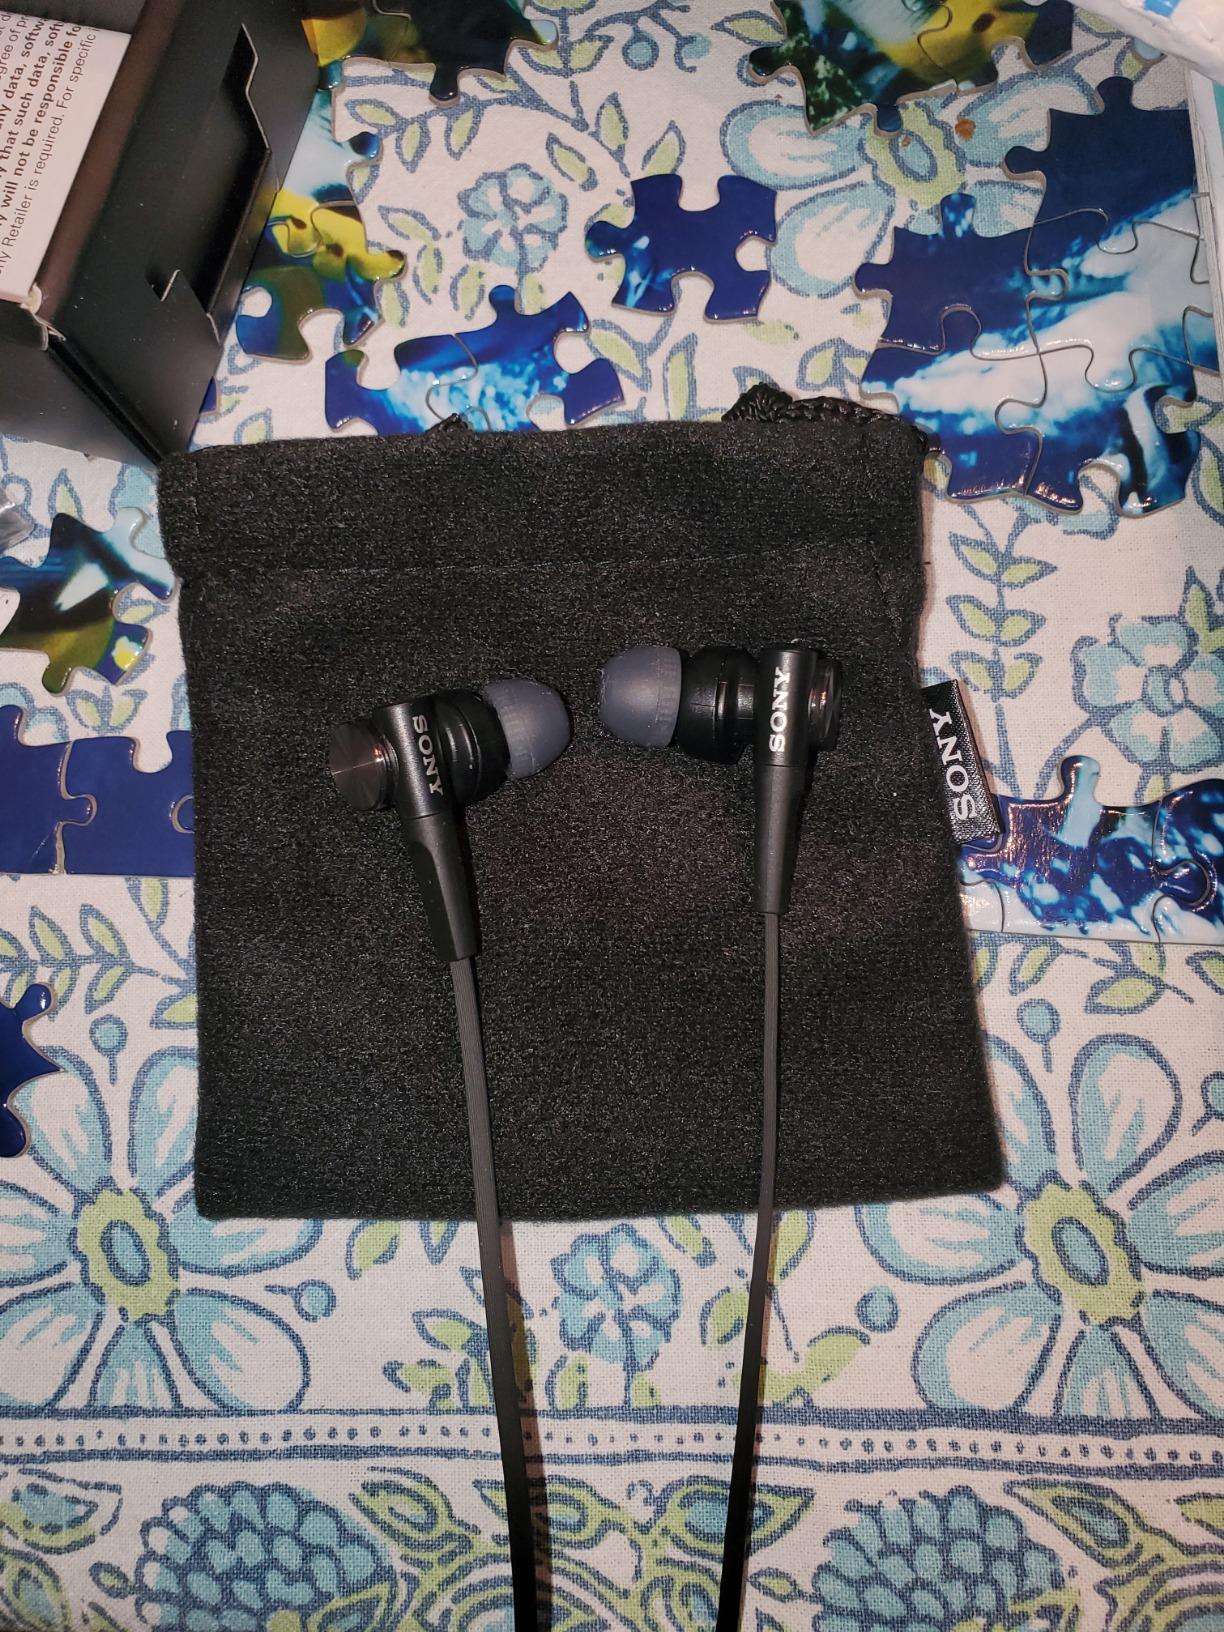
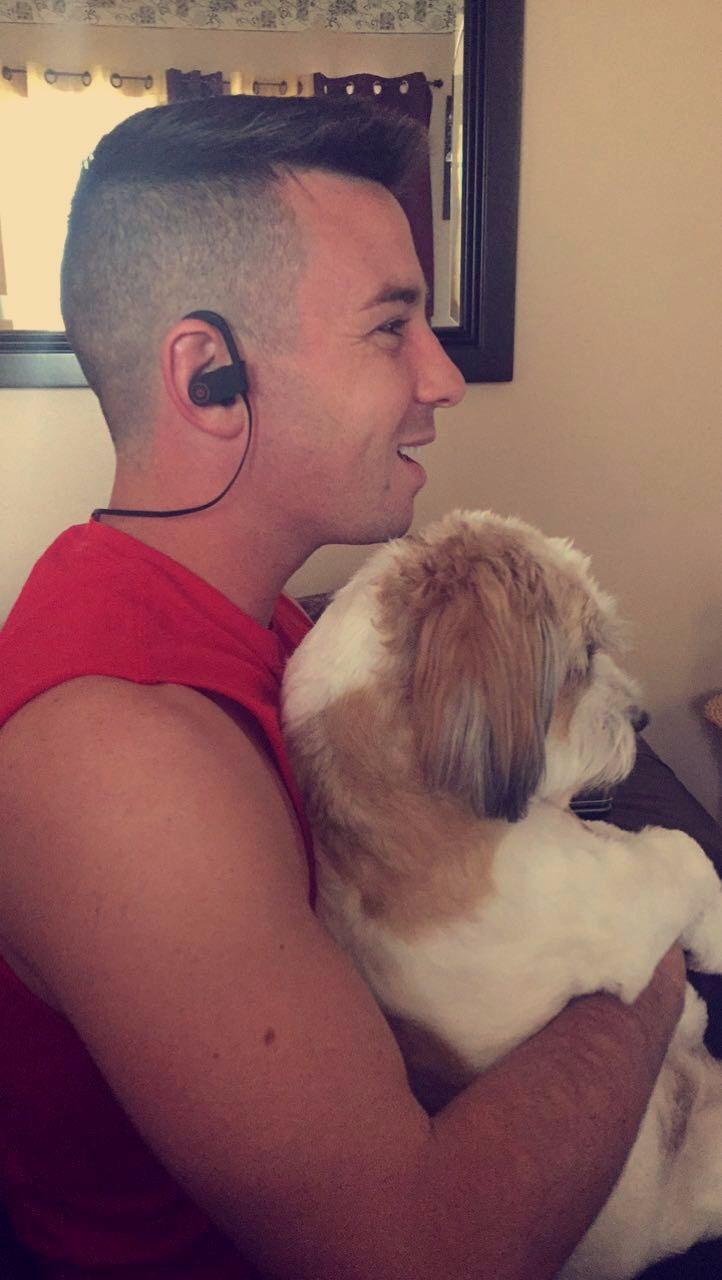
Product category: headphones
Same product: no